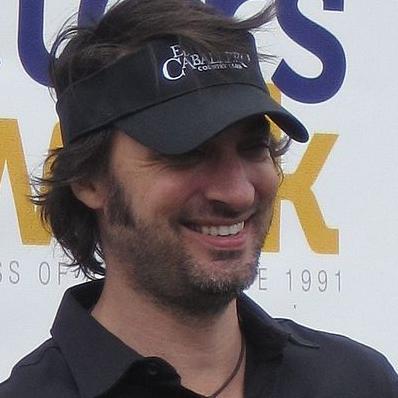
Age: 41